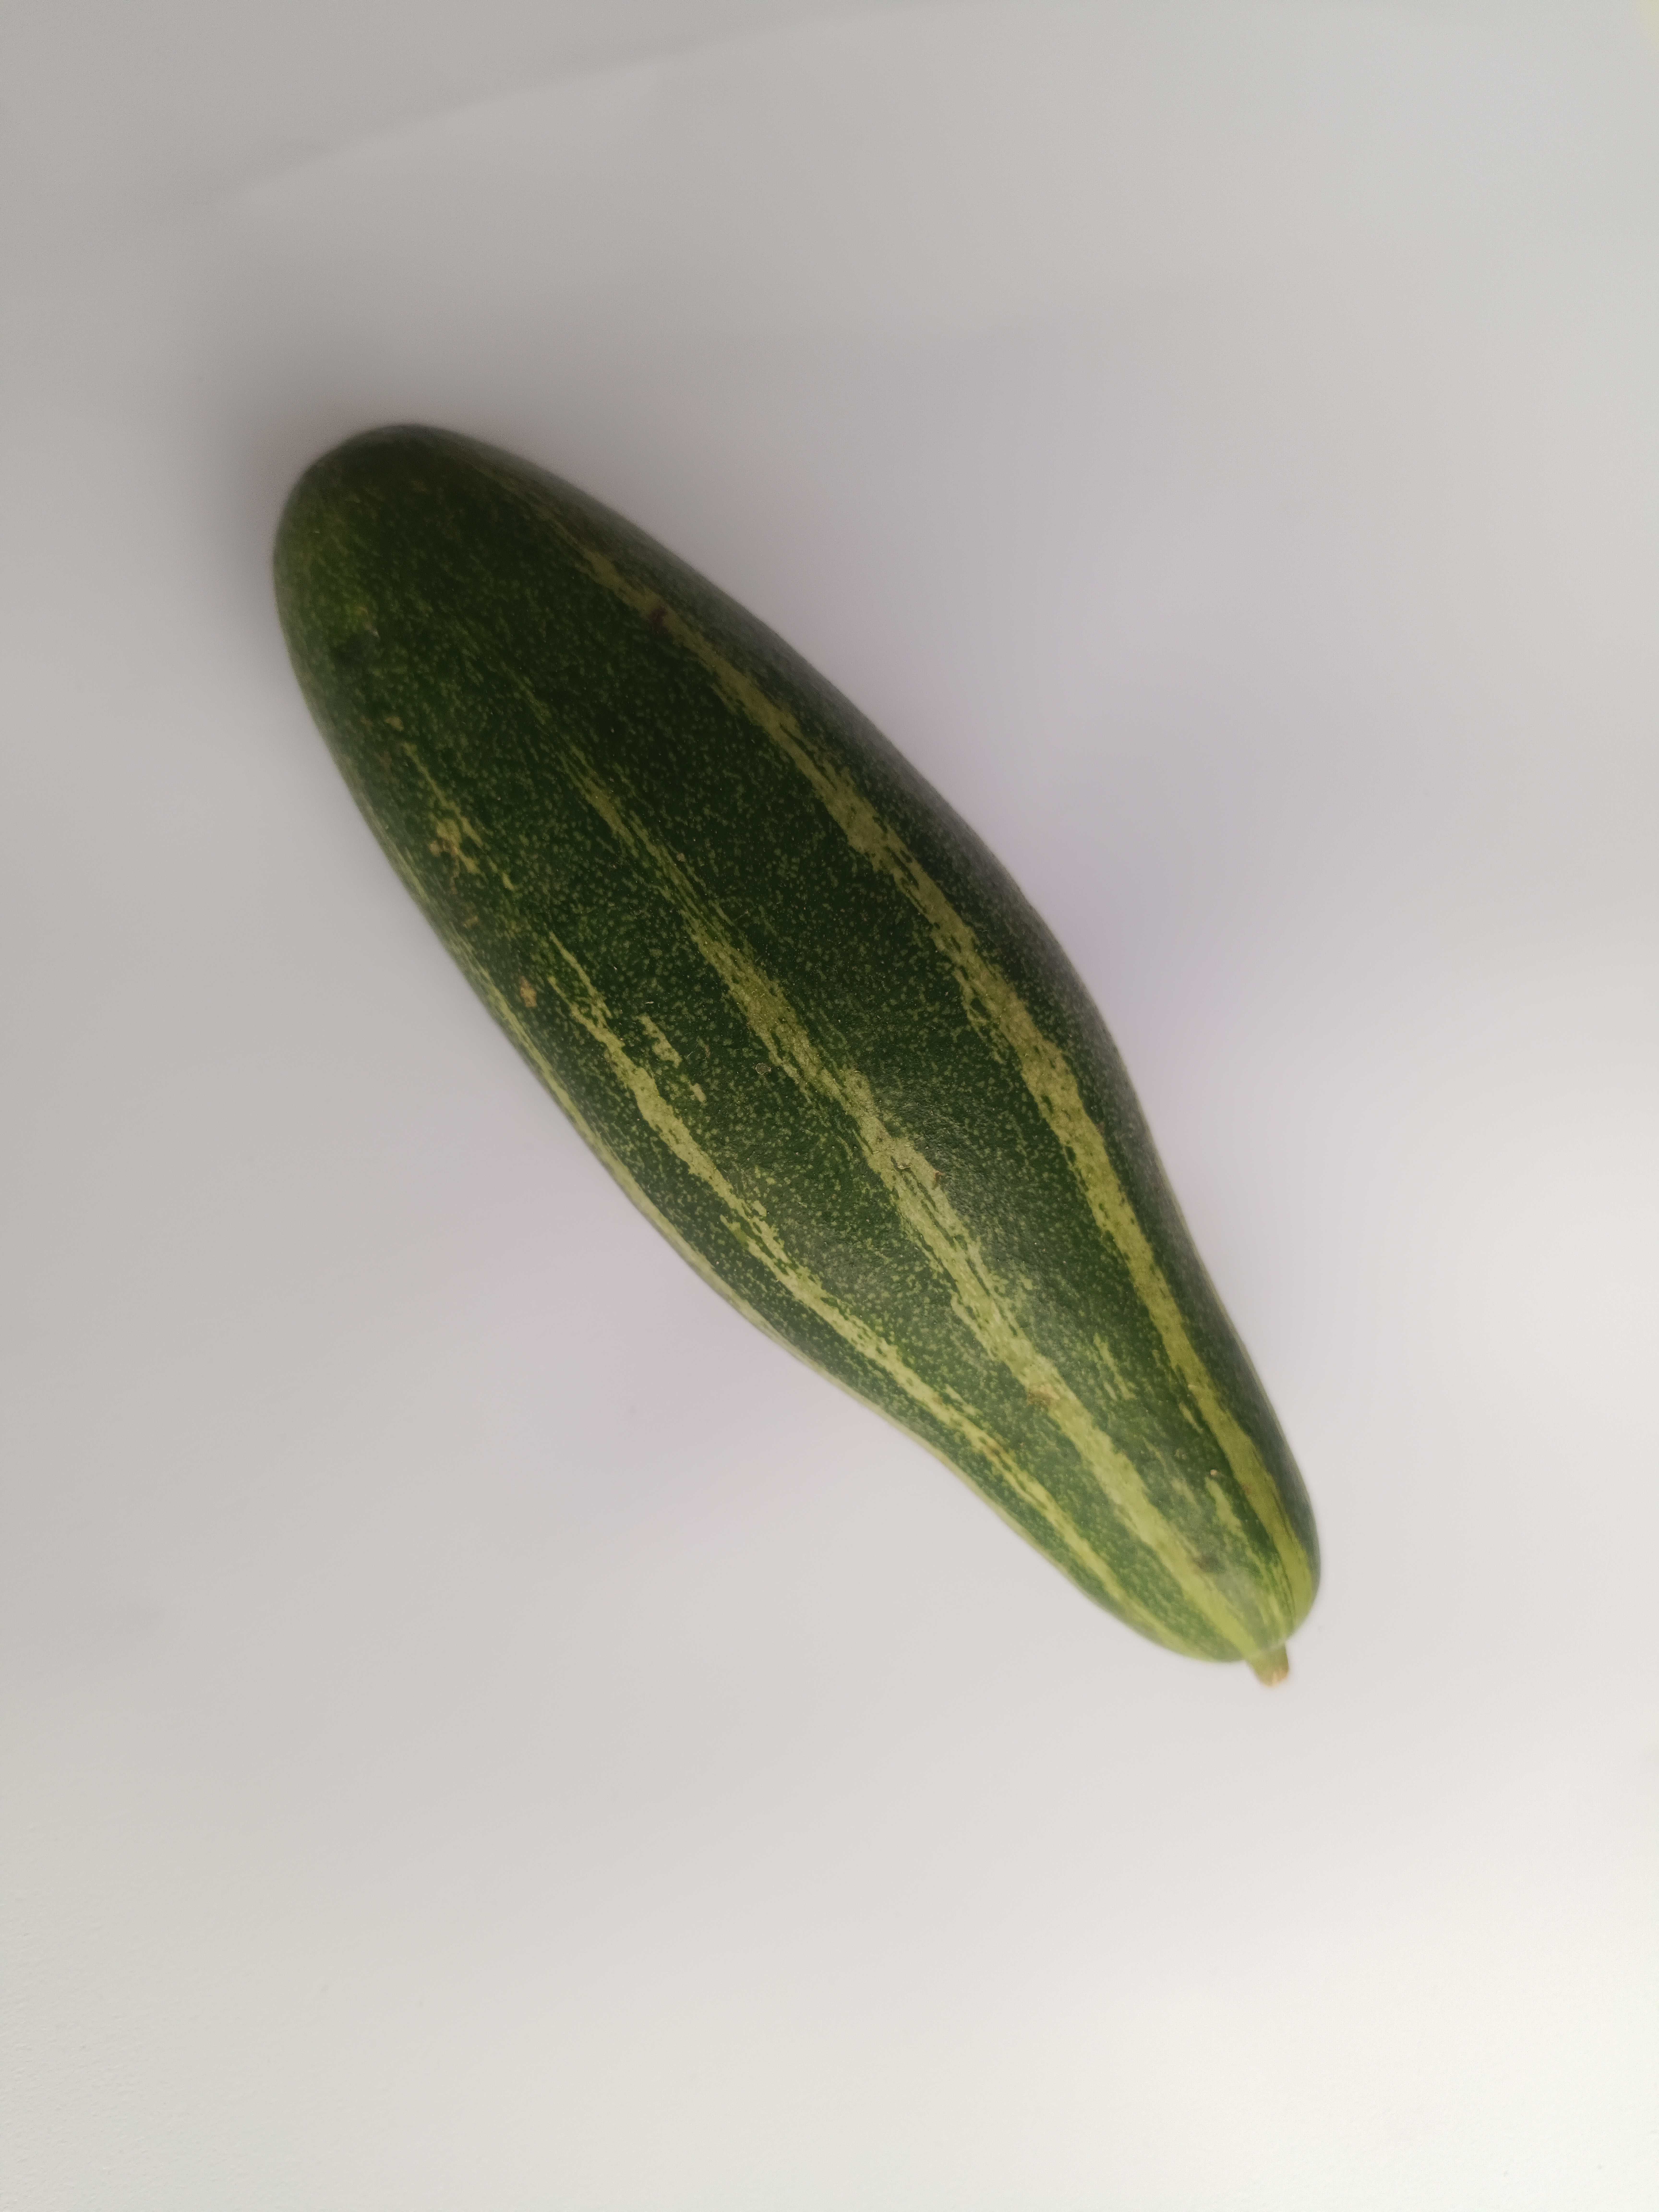
Label: Trichosanthes dioica